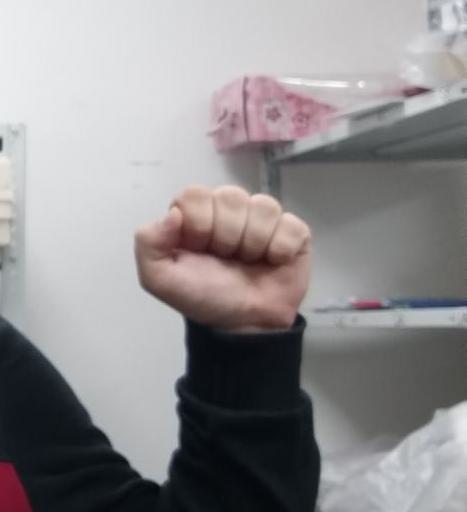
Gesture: fist